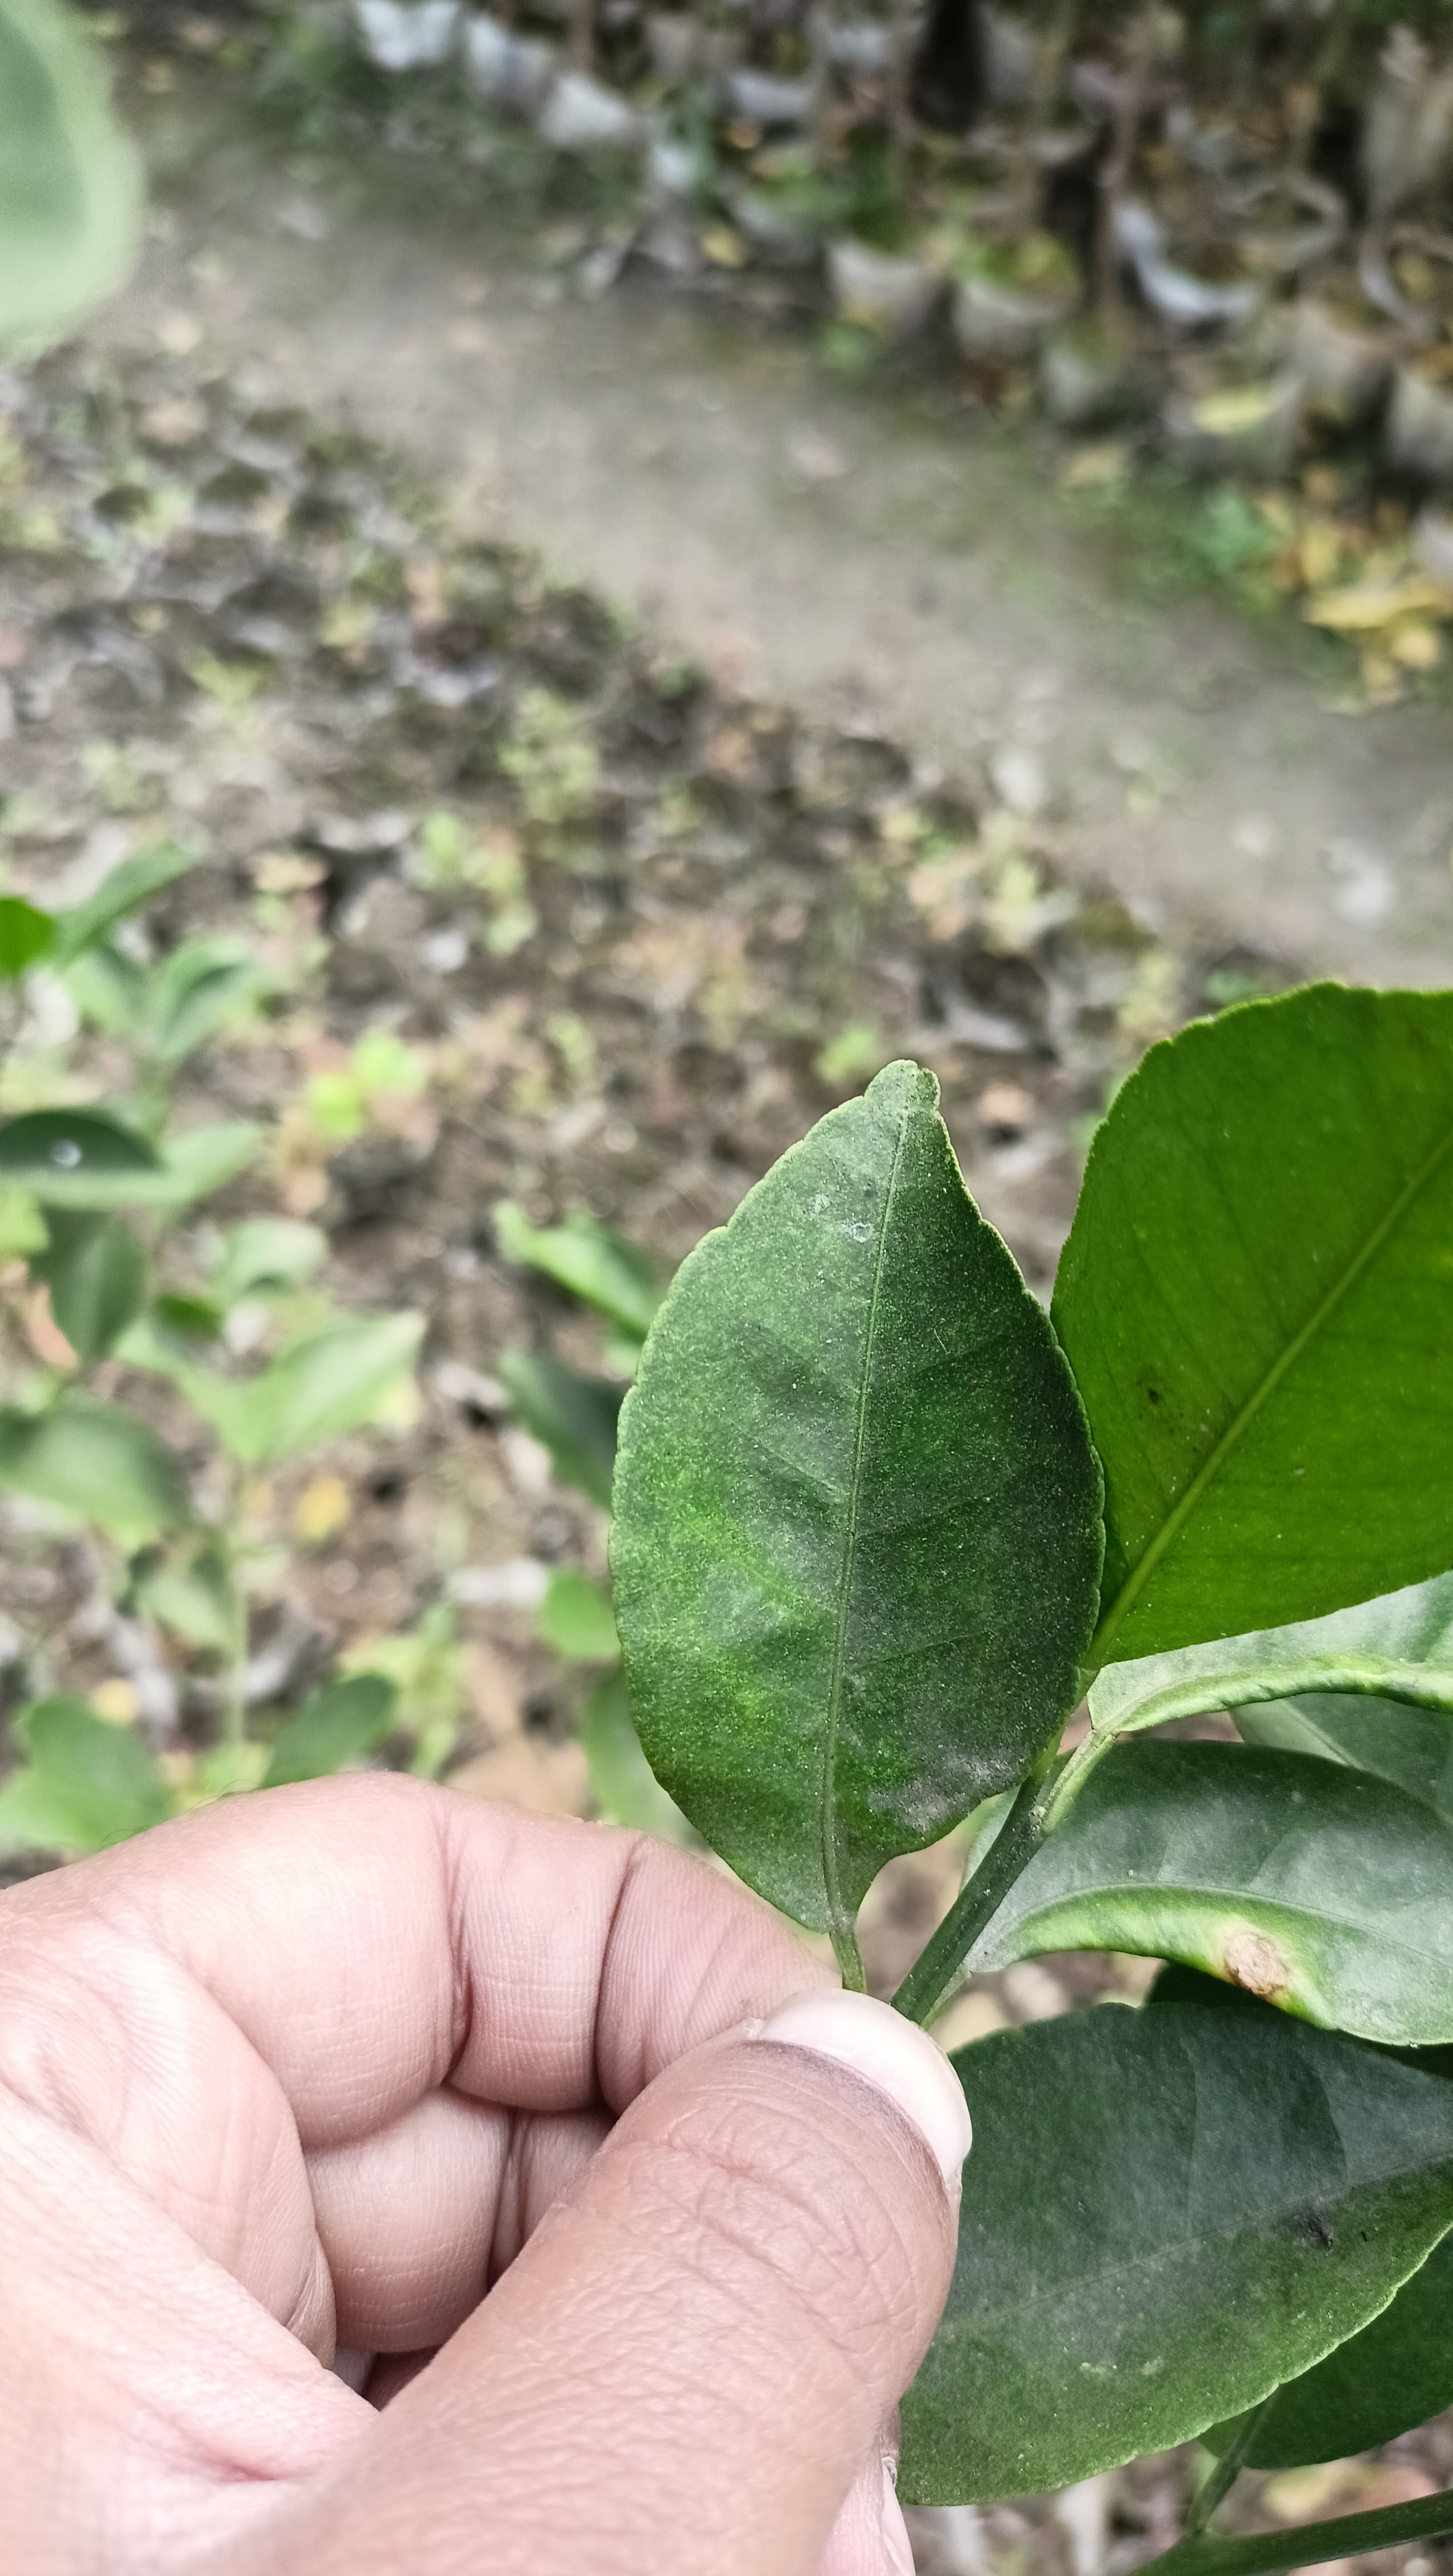
Mandarin leaf variety: China Mishti